History of Burnley F.C.

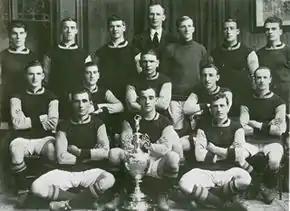
Team photograph of the Championship-winning side of the 1920–21 season

They finished fourth in 1914–15 before English football was suspended during the First World War. First-team players Jonathan Brown, William Pickering, along with reserve players William Johnson, Harry Langtree and Alfred Lorrimer were killed during the conflict, while Teddy Hodgson later died due to a kidney ailment. Upon resumption of full-time football in 1919–20, Burnley finished second to West Bromwich Albion and for the first time won the First Division championship in 1920–21. Burnley lost the season's opening three matches before they went on a 30-match run without defeat, an English record for unbeaten league games in a single season that lasted until Arsenal went invincible during the 2003–04 FA Premier League season. Burnley could not retain the title and finished third the next season, followed by a 15th-place finish in 1922–23. In October 1923, Burnley and opponents Sheffield United influenced the creation of the penalty arc, which was adopted by the International Football Association Board and introduced to the Laws of the Game in 1937.